Zuiderduintjes

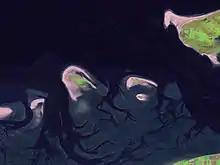
Satellite image of easternmost point of Schiermonnikoog, Simonszand, Rottumerplaat, Rottumeroog, Zuiderduintjes, and most of Borkum

Zuiderduintjes is one of the West Frisian Islands in the Wadden Sea. It is located at in the municipality of Eemsmond in the province of Groningen in the Netherlands. It is situated off the coast of Groningen's mainland, south of the island of Rottumeroog, east of the island of Rottumerplaat, and southwest of the East Frisian island of Borkum.